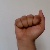
The image shows a hand gesture representing the letter 'A' in Indian Sign Language.